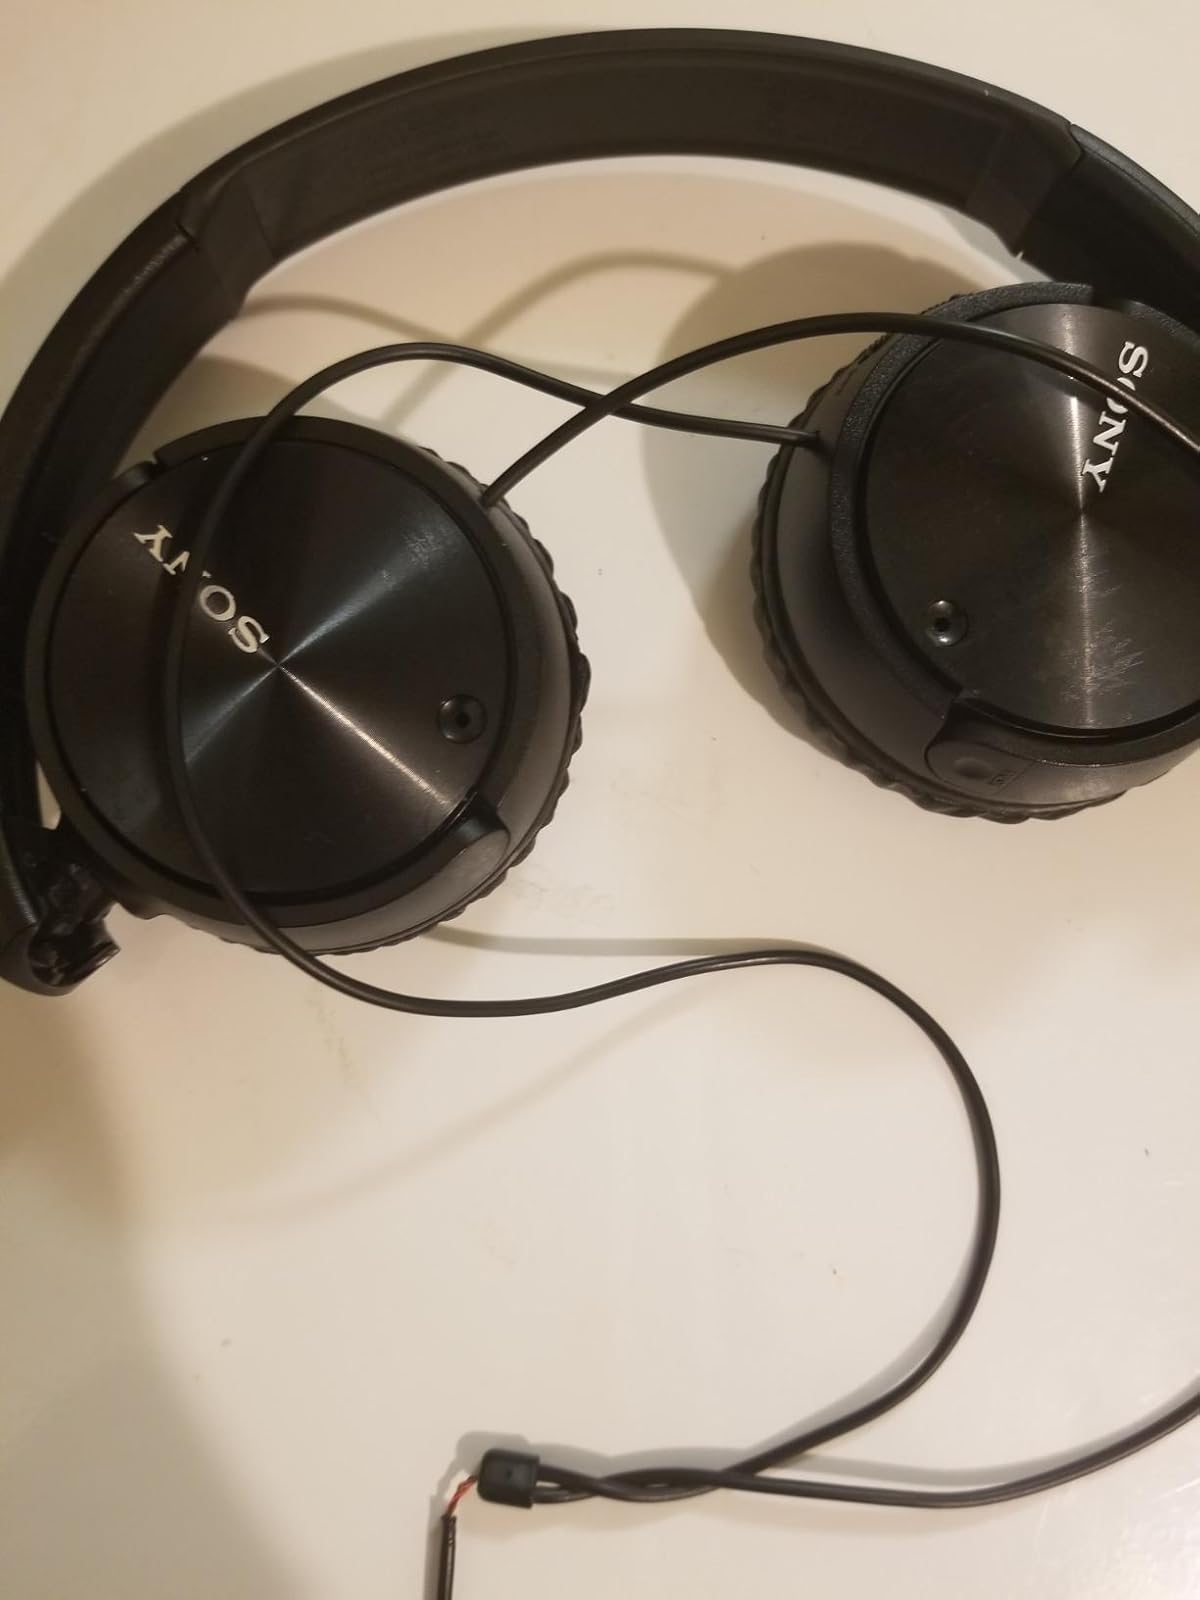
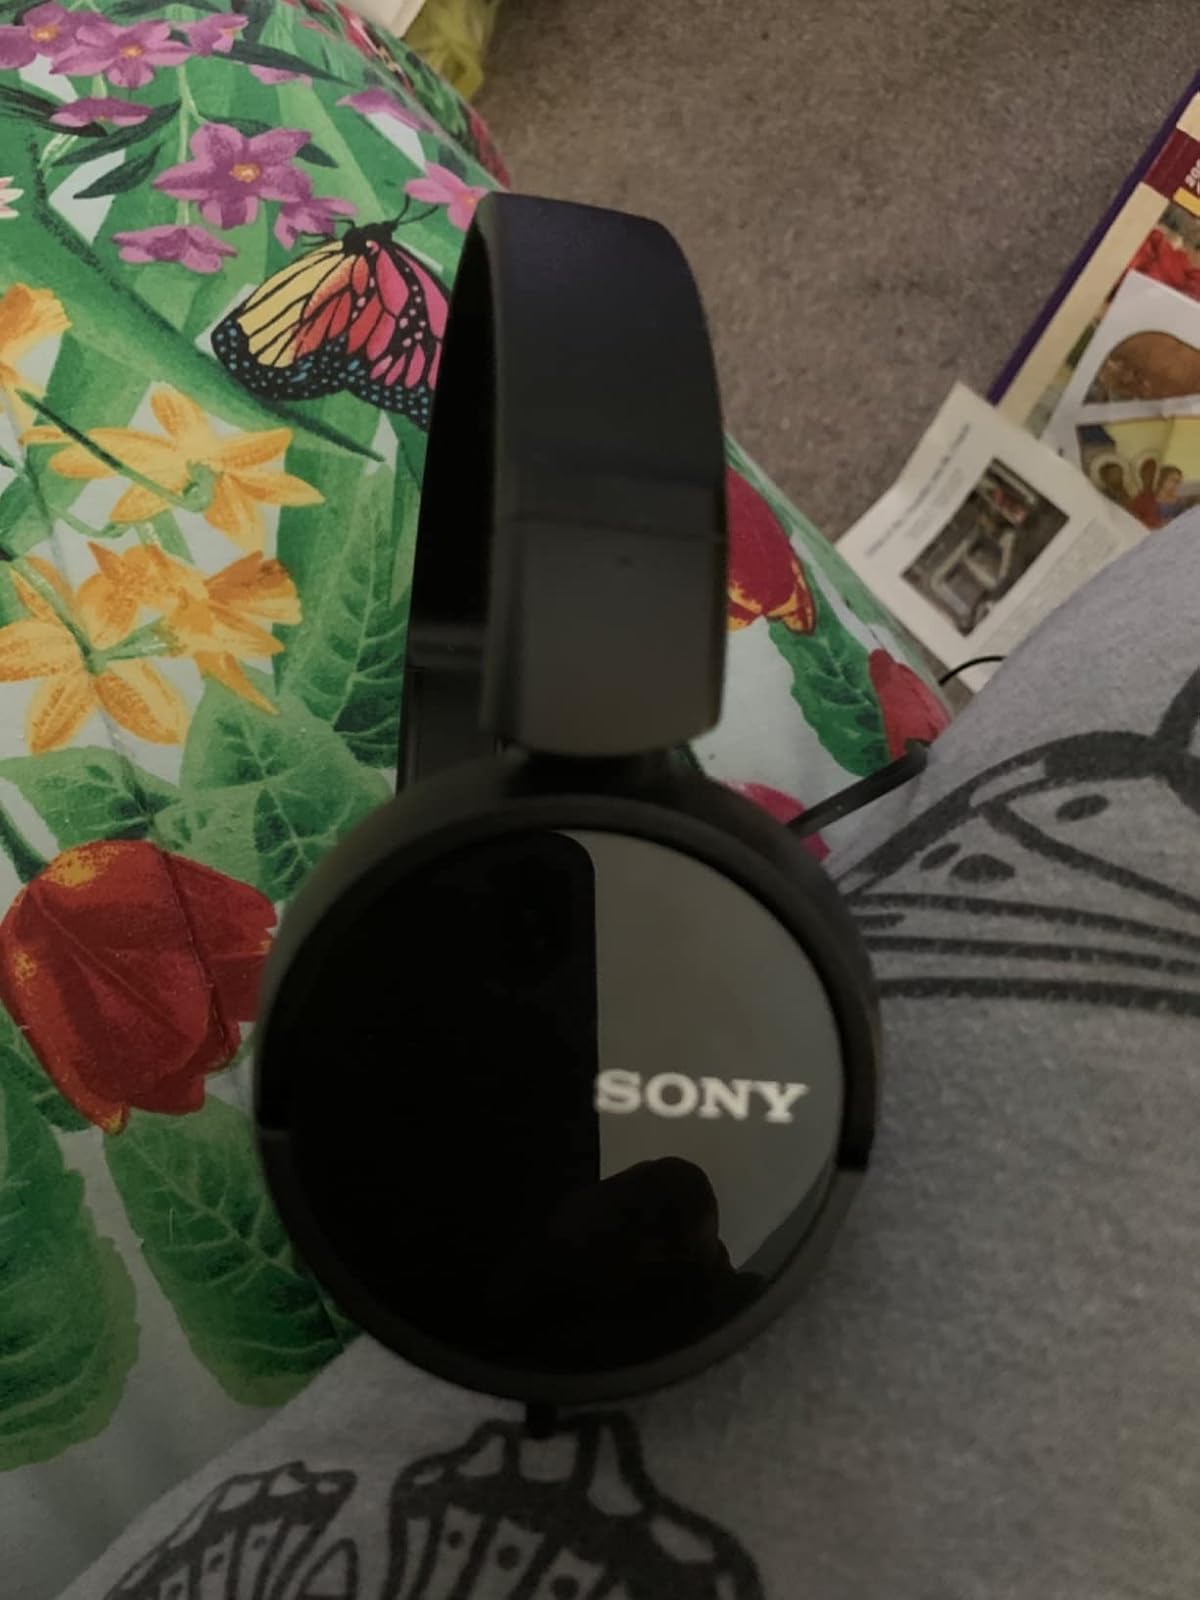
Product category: headphones
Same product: yes